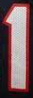
Number: 1